St. Nicholas Orthodox Church and Rectory

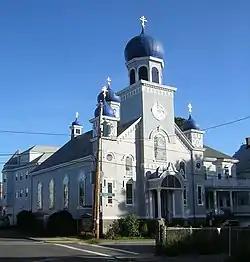

St. Nicholas Orthodox Church and Rectory is a historic church at 64-66 Forrester Street in Salem, Massachusetts. The parish now is under Diocese of New England of the Orthodox Church in America.